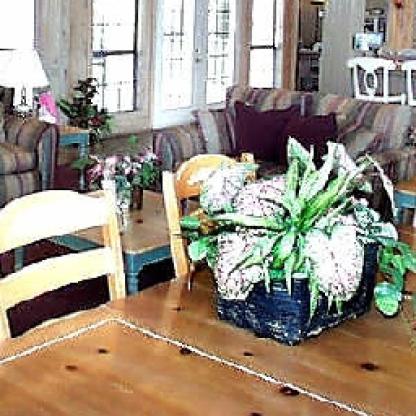
Scene: Indoor